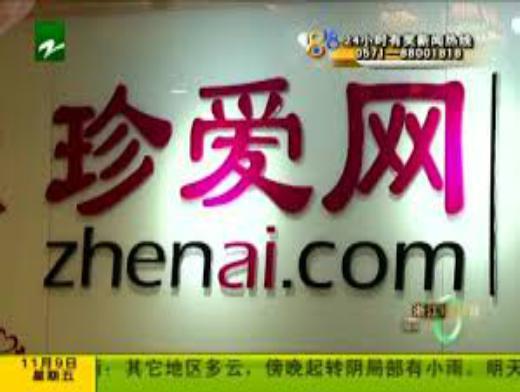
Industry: Leisure